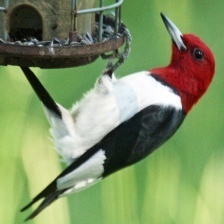
Species: RED HEADED WOODPECKER
Scientific name: MELANERPES ERYTHROCEPHALUS